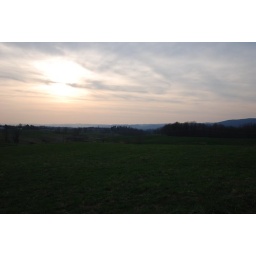
soocit bothers me how dark the grass is in real life it was a brilliant green